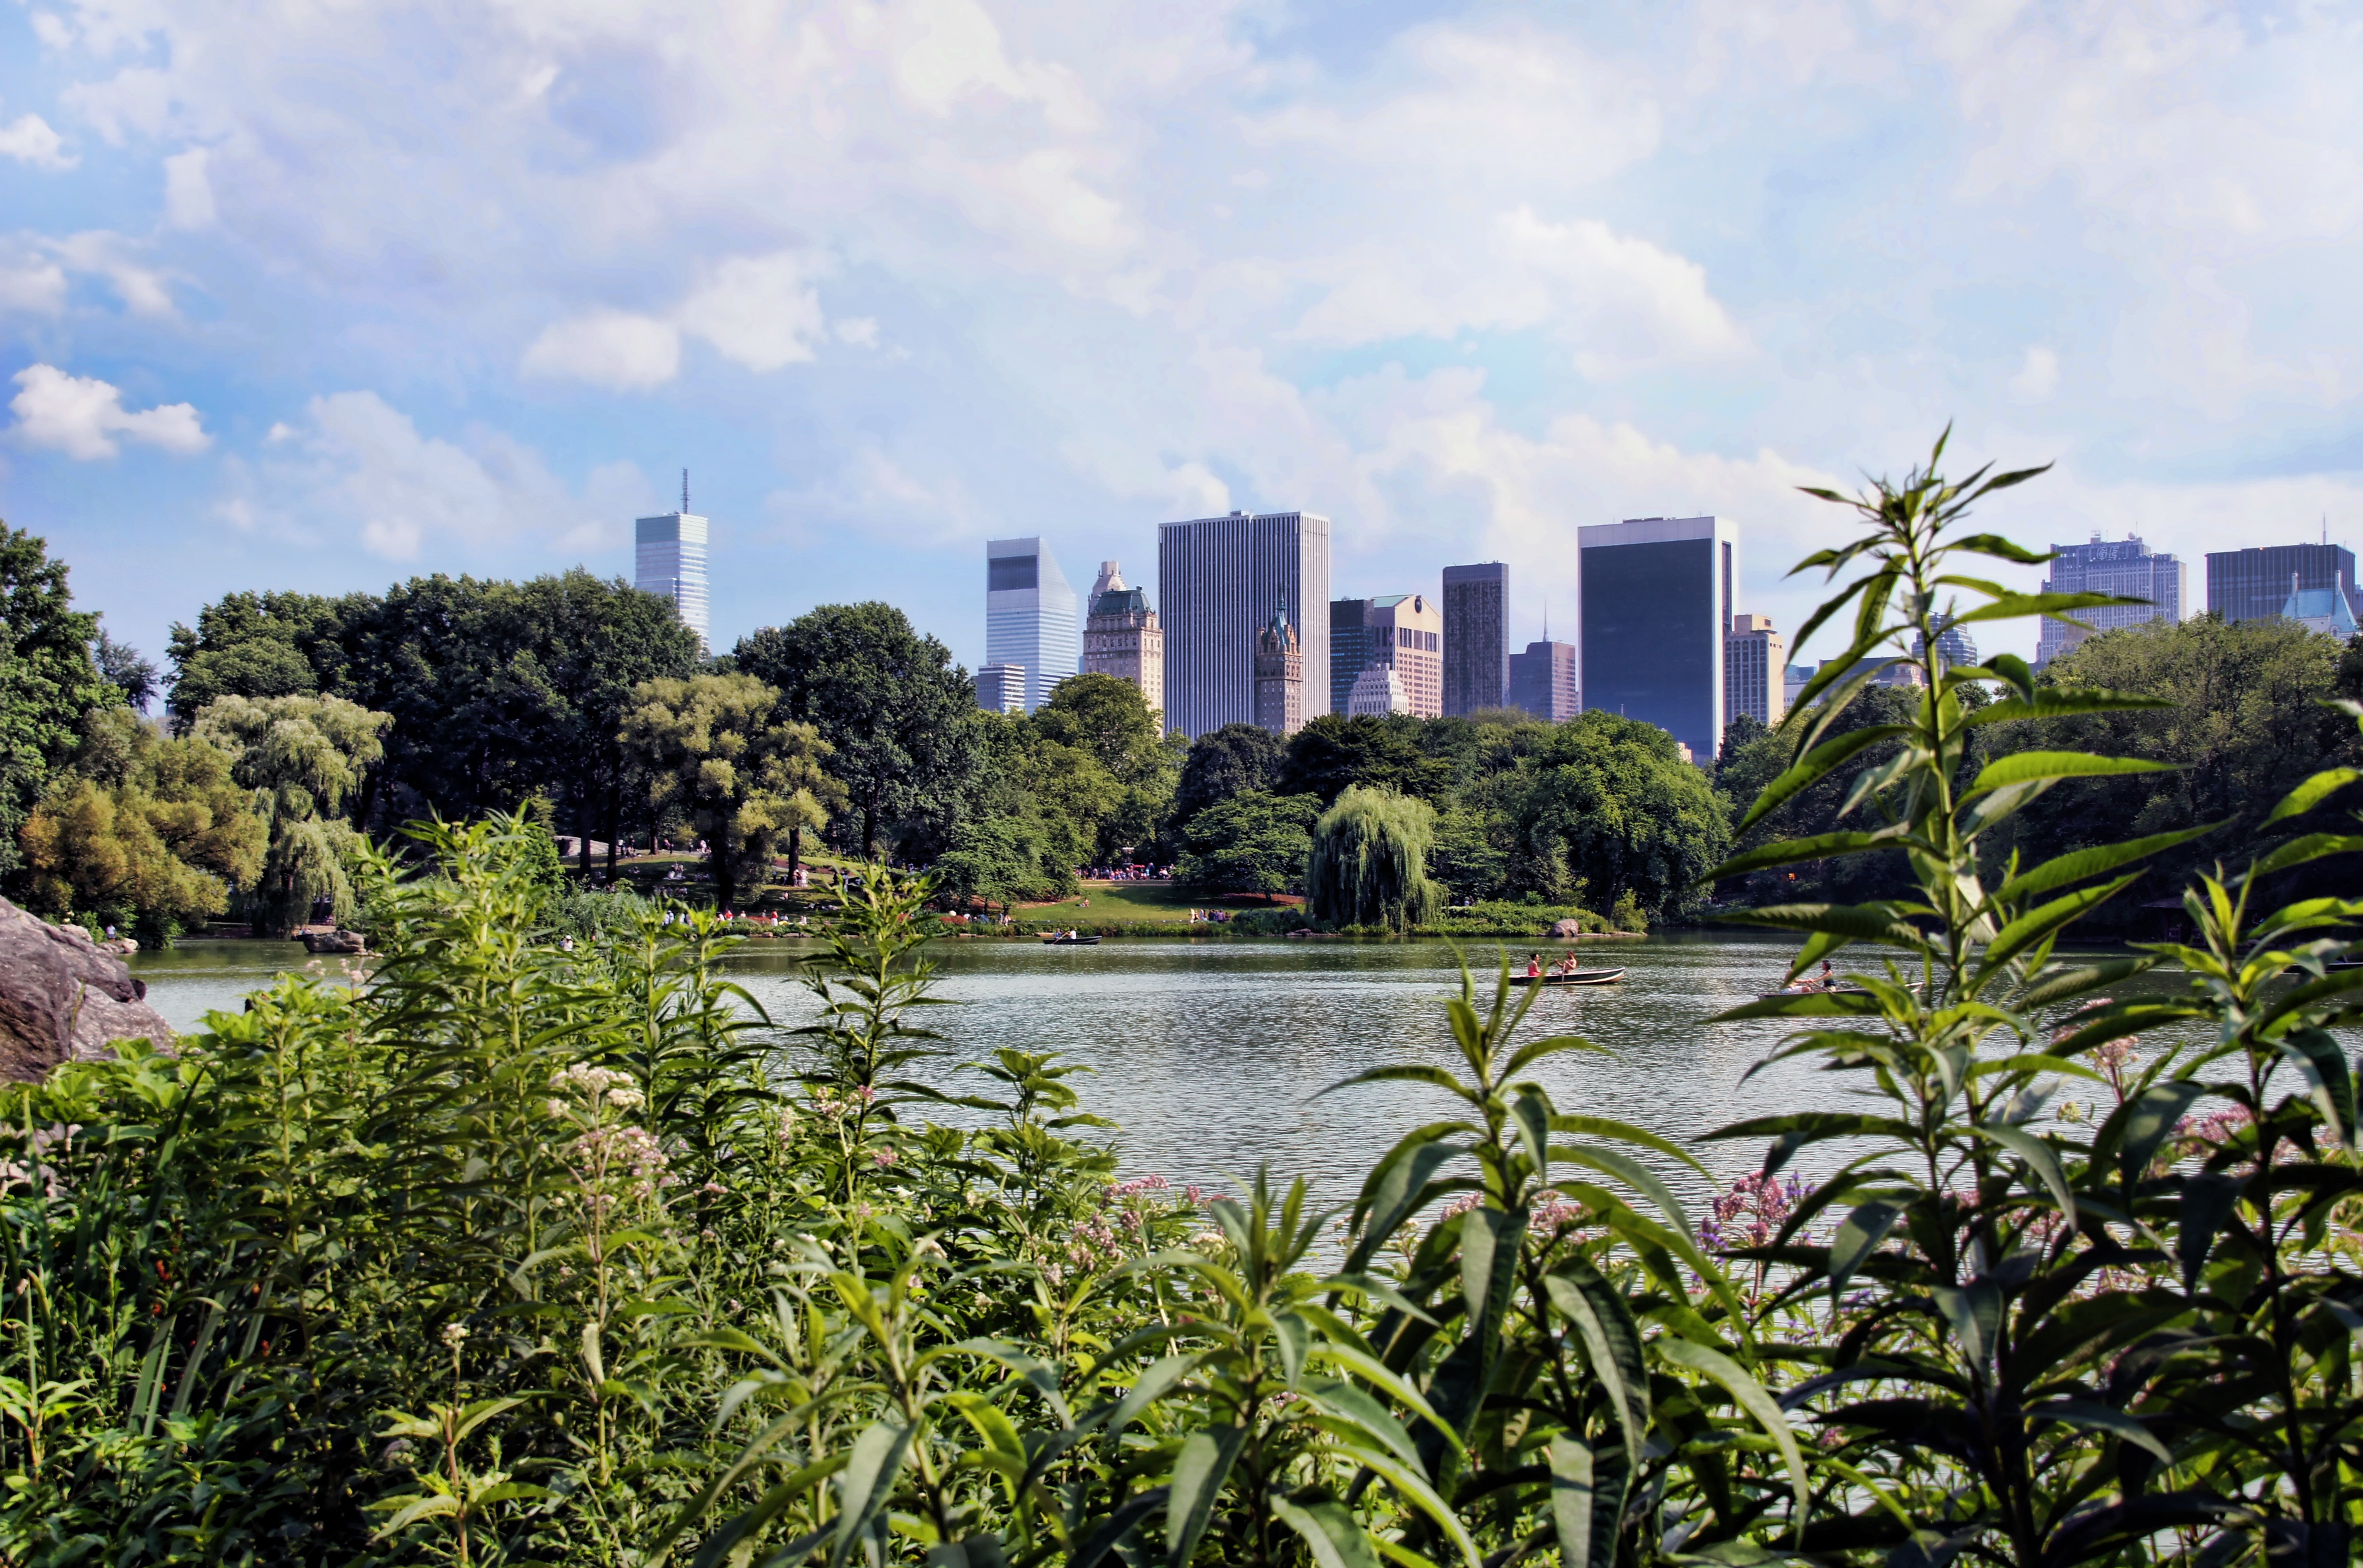
landscape, tree, water, grass, skyline, flower, lake, city, new york, river, manhattan, cityscape, vacation, park, america, garden, tourism, central park, botanical garden, estate, urban area, human settlement, arecales